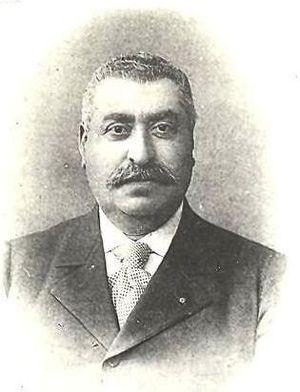
Alexandre Mantashev, né le 3 mars 1842 à Tbilissi et mort le 19 avril 1911 à Saint-Pétersbourg, est un magnat du pétrole, un industriel et un philanthrope arménien. Il est enterré au cimetière arménien de Tbilissi.